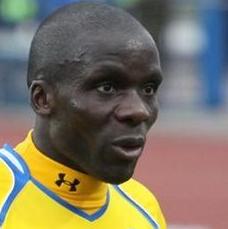
Age: 29